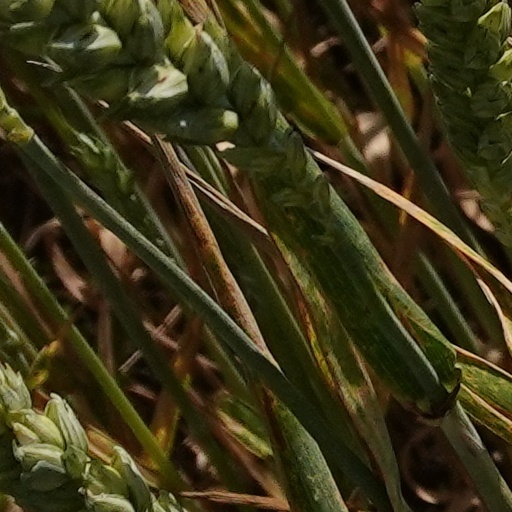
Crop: wheat